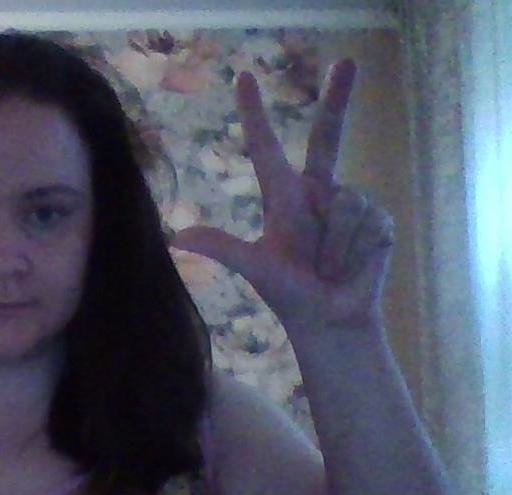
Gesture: three2